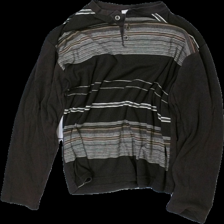
View: front
Type: Sweater
Category: Ladies
Brand: Not in the list
Brand text on label: Glisa
Colors: Brown, White, Beige
Material: 100% cotton
Pattern: Striped
Cut: Regular
Size: XXL
Season: All
Price range: <50
Recommended usage: Export